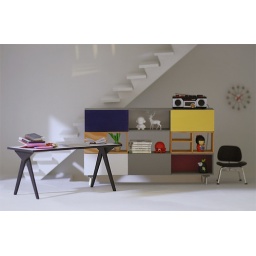
office in the clearview house